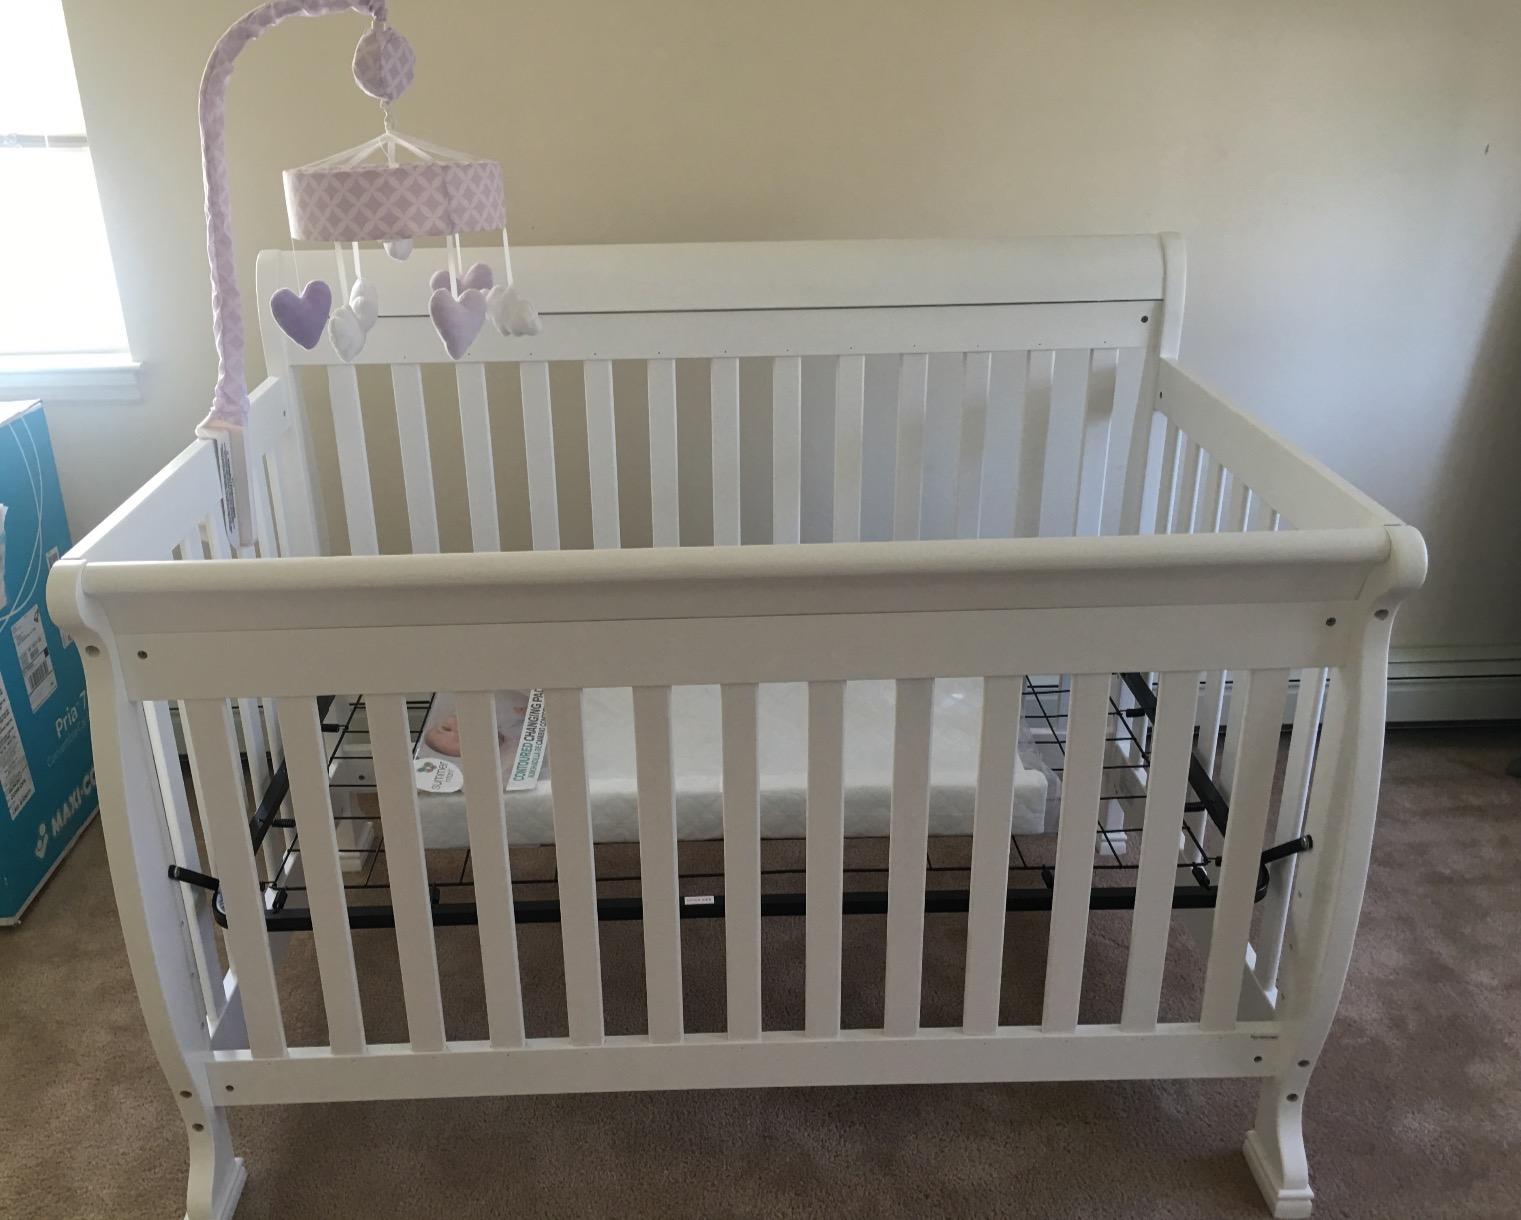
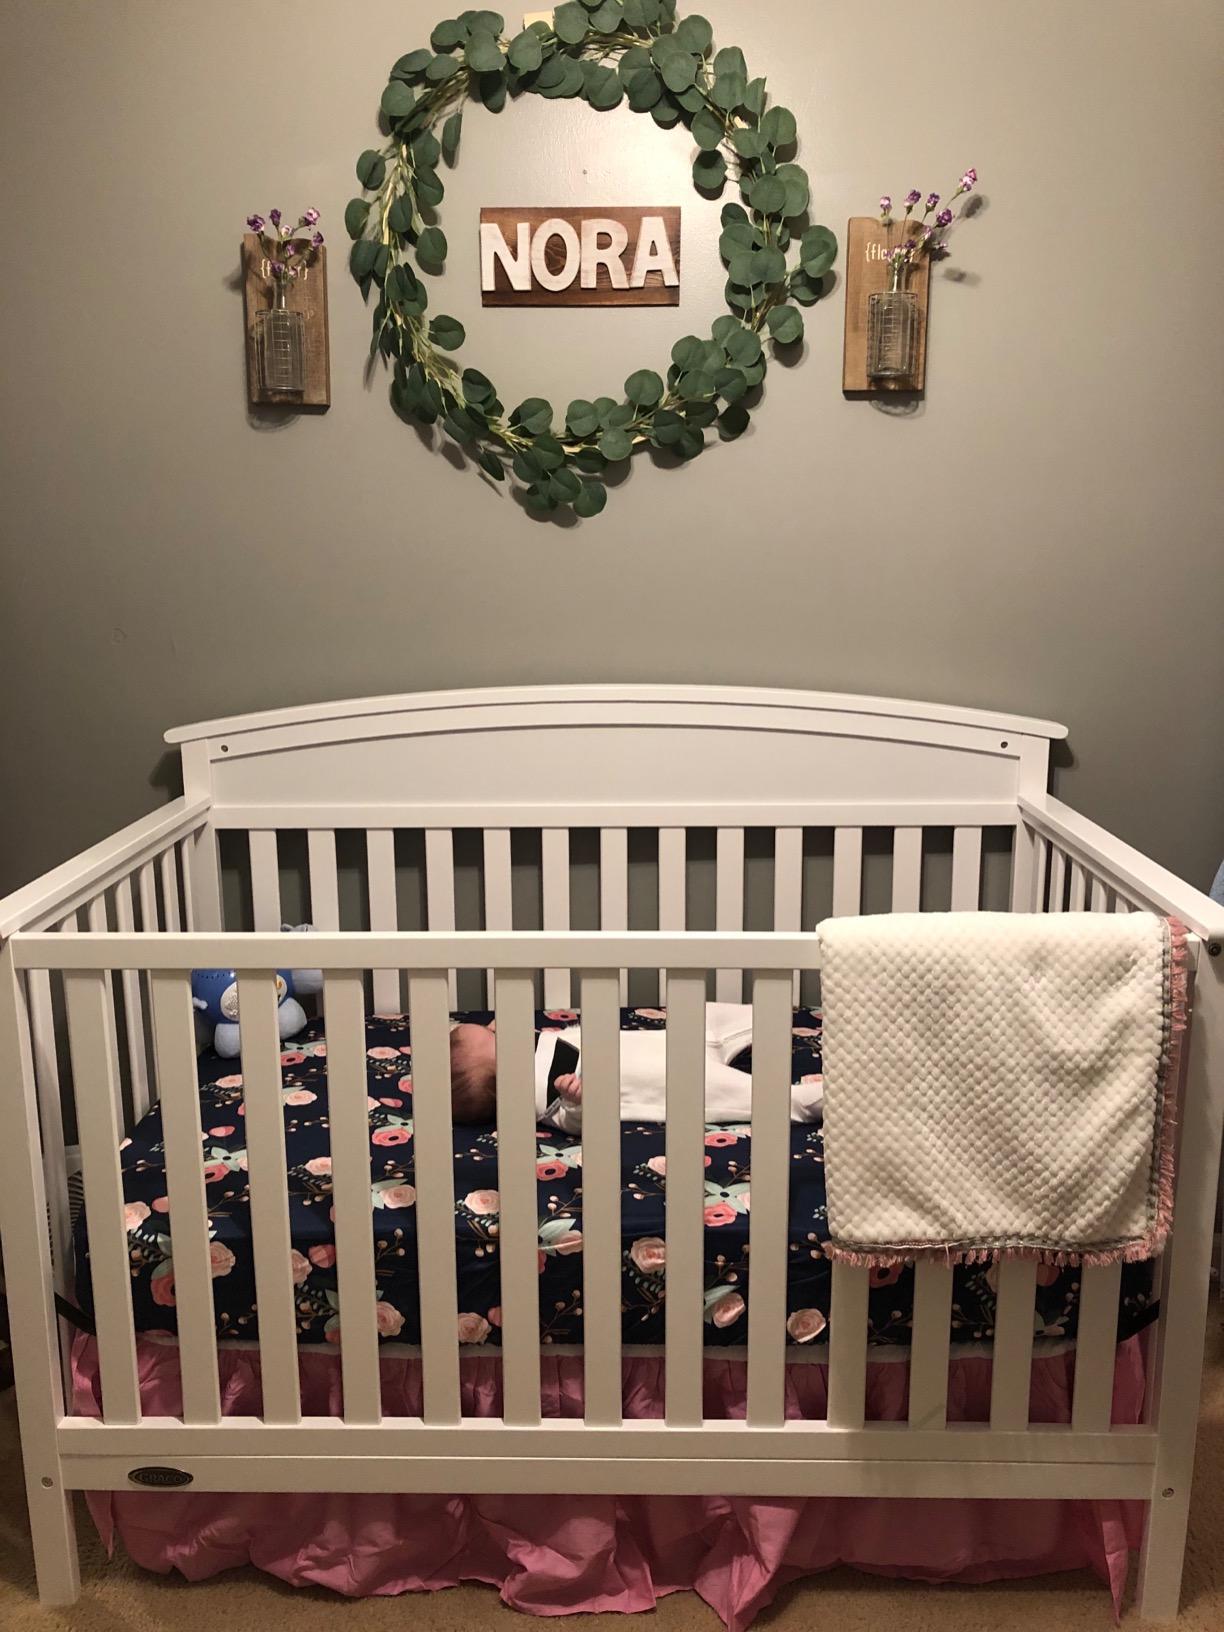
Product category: products_crib
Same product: no